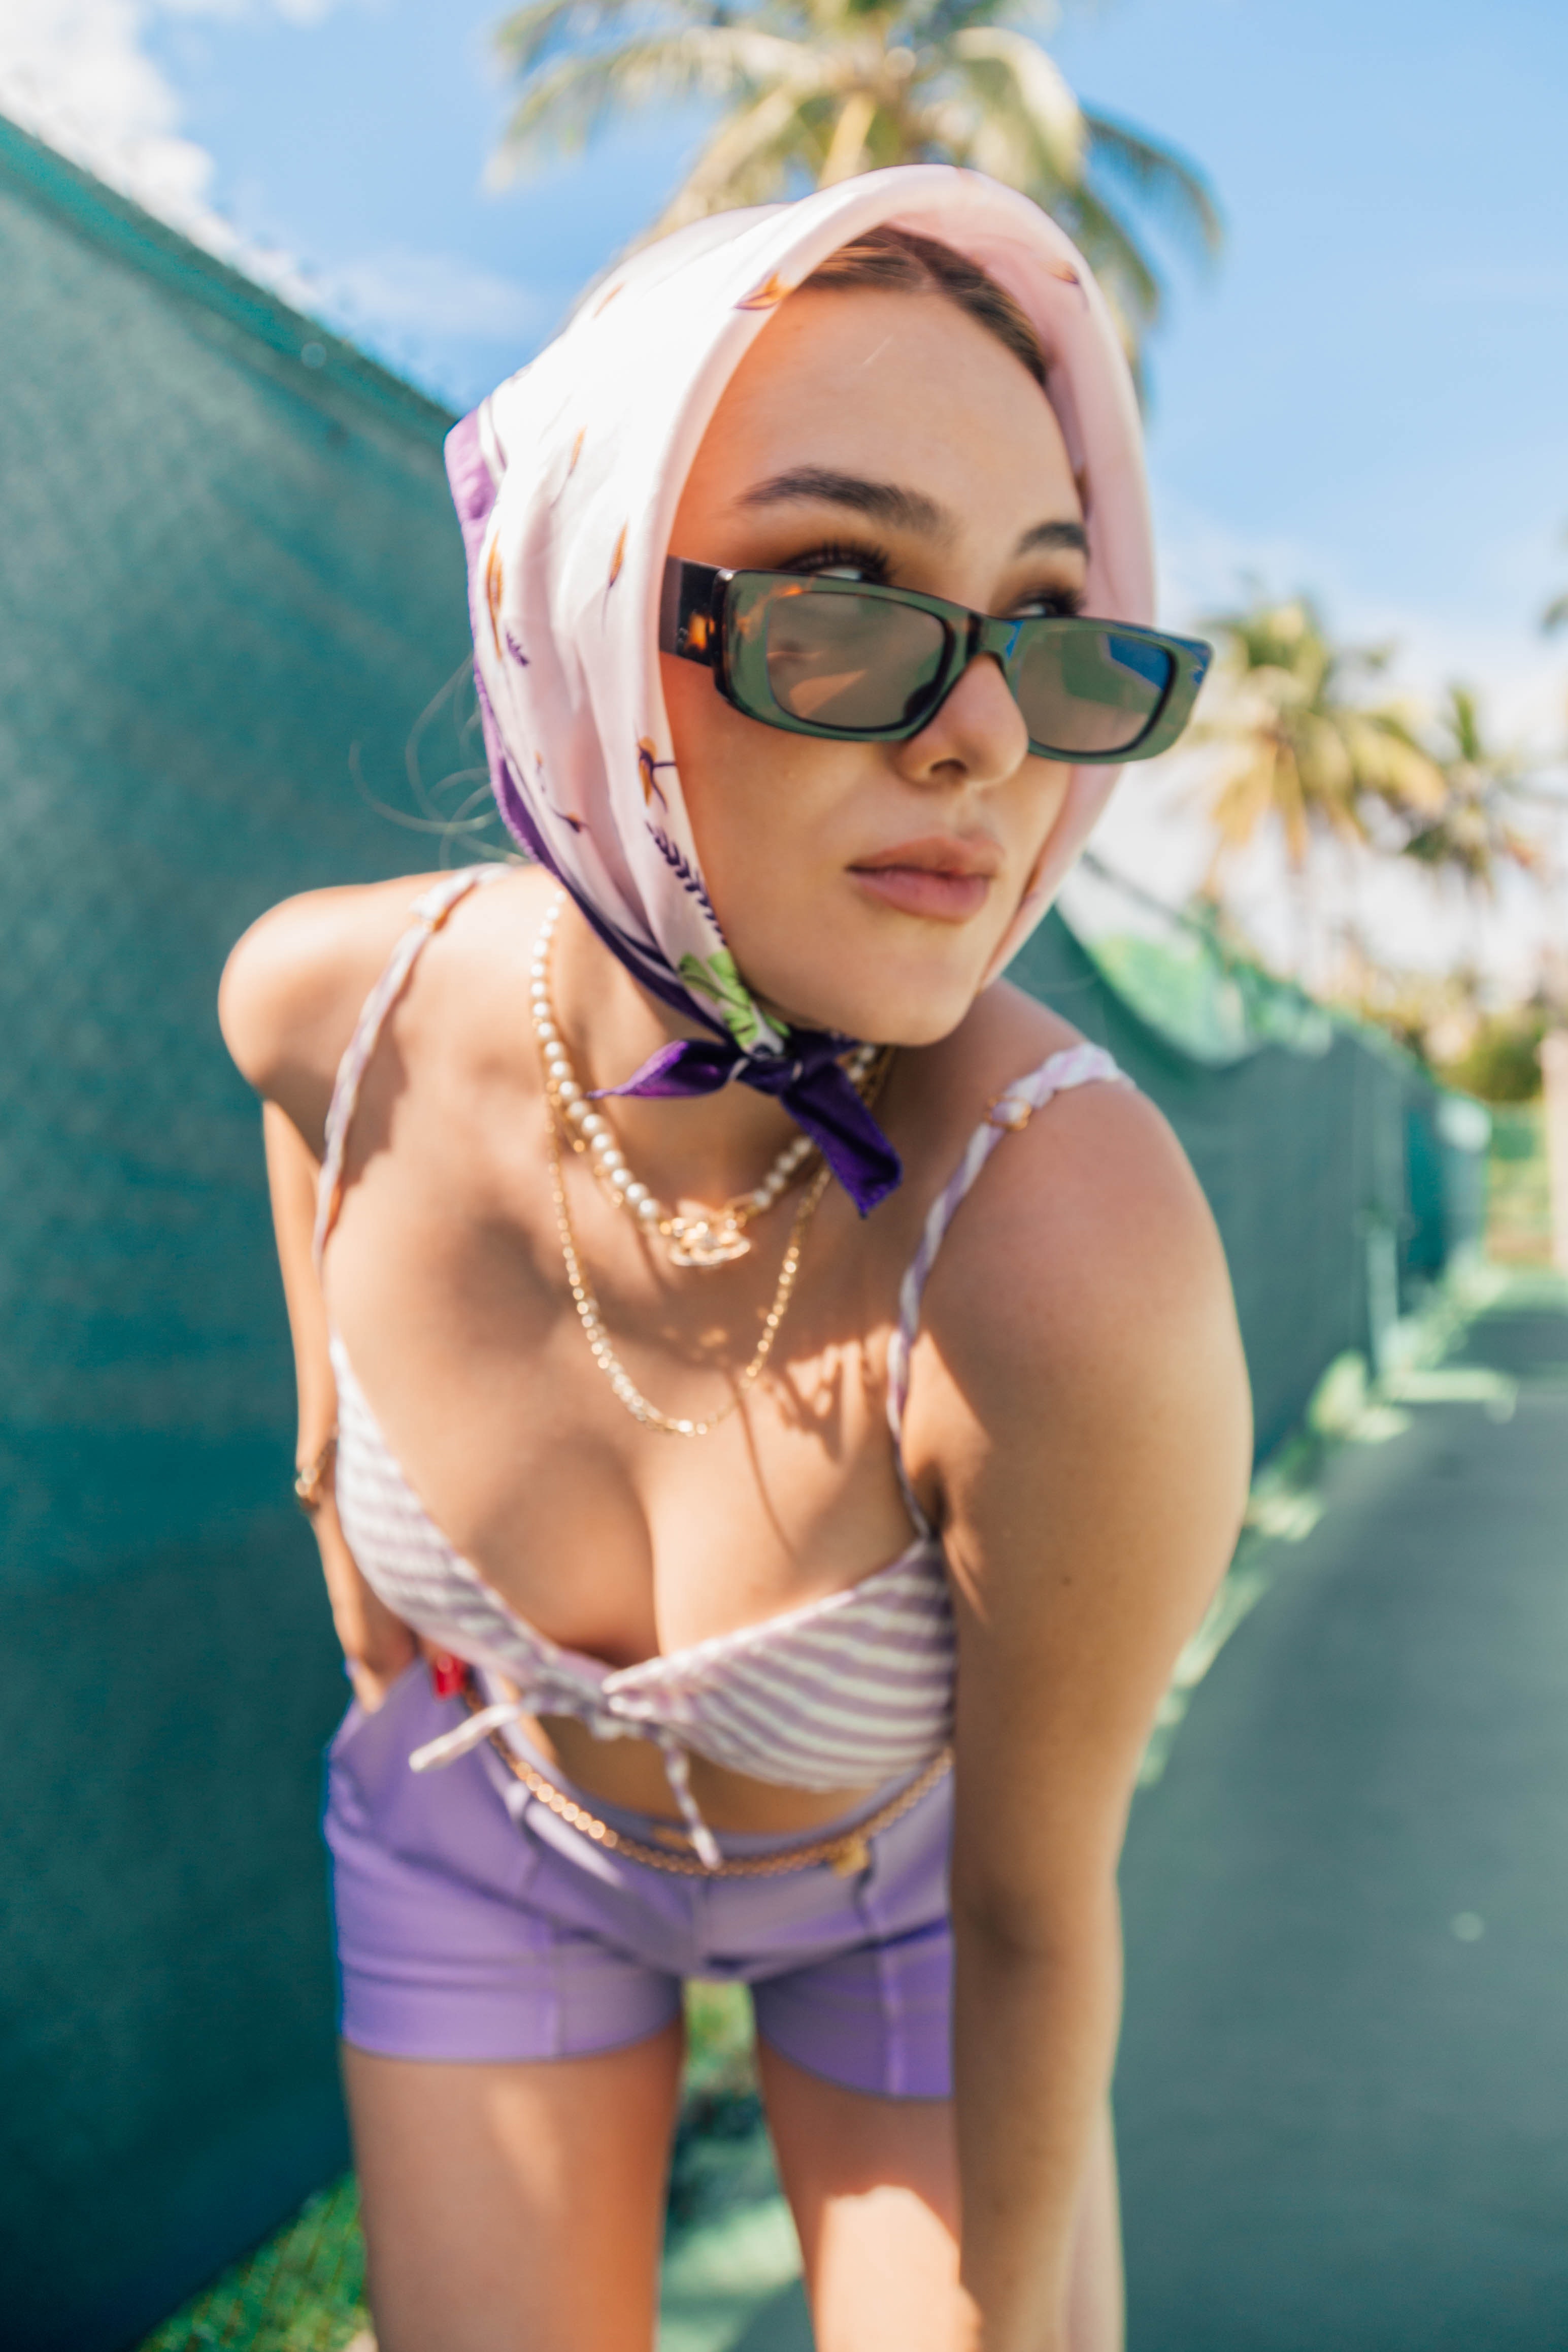
woman, sky, lingerie top, swimsuit top, brassiere, vision care, eyewear, happy, swimwear, chest, thigh, abdomen, leisure, trunk, undergarment, personal protective equipment, black hair, fun, electric blue, navel, grass, lingerie, long hair, underpants, human leg, jewellery, swimming pool, blond, event, necklace, recreation, bikini, landscape, costume, fashion accessory, cosplay, sun tanning, vacation, anime, public event, photo shoot